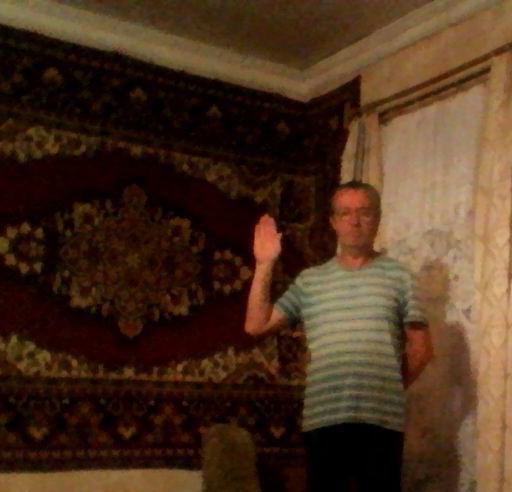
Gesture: stop